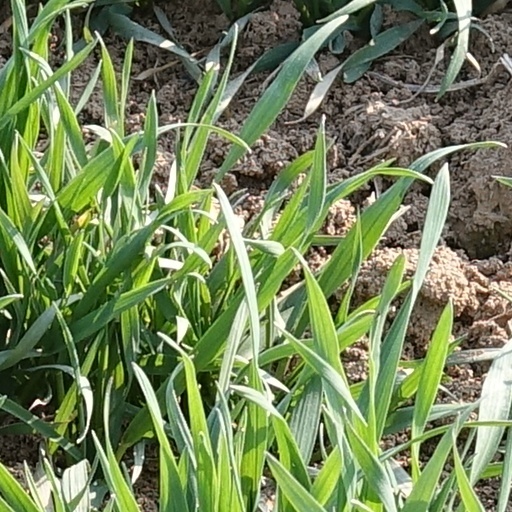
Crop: wheat